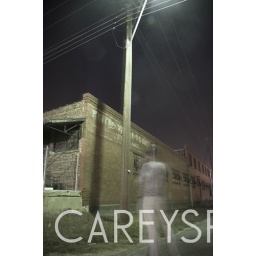
burry guy standing under streetlight